Corpus separatum (Jerusalem)

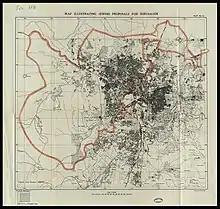
Map illustrating Jewish proposals for partition of Jerusalem, presented to the 1938 Woodhead Commission.

The origins of the concept of "corpus separatum" or an international city for Jerusalem has its origins in the Vatican's long-held position on Jerusalem and its concern for the protection of the Christian holy places in the Holy Land, which predates the British Mandate. The Vatican's historic claims and interests, as well as those of Italy and France were based on the former Protectorate of the Holy See and the French Protectorate of Jerusalem.